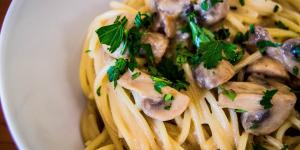
pasta con champinones en salsa blanca